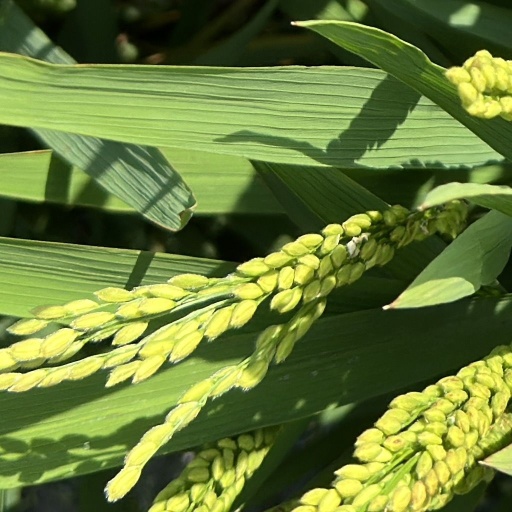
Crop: rice